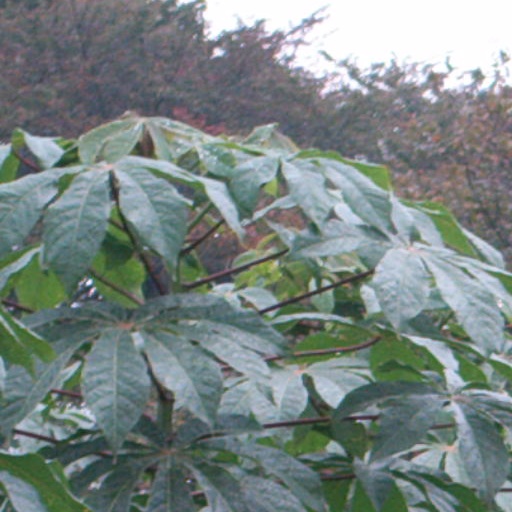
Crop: cassava